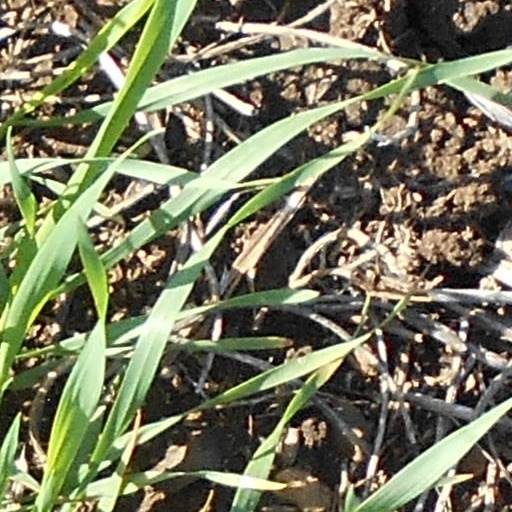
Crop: wheat